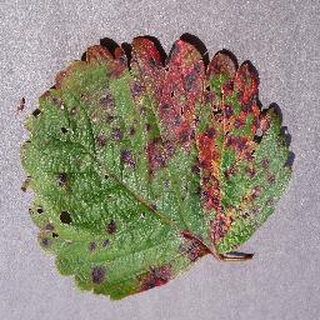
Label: strawberry_leaf_scorch